Félix Fournery

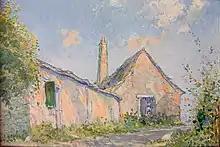
"La Cleyde, Périgord", attributed to Félix Fournery.

In 1934, he retired to the Périgord near his beloved daughter, in the domain of his son-in-law, "Les Pâques", in Montagnac-la-Crempse. Seduced by the skies and colors of the region, he chose to install his workshop in it, renovating for that "La Cleyde", an old farmhouse of the surroundings. He could only enjoy for little, diying in 1938.